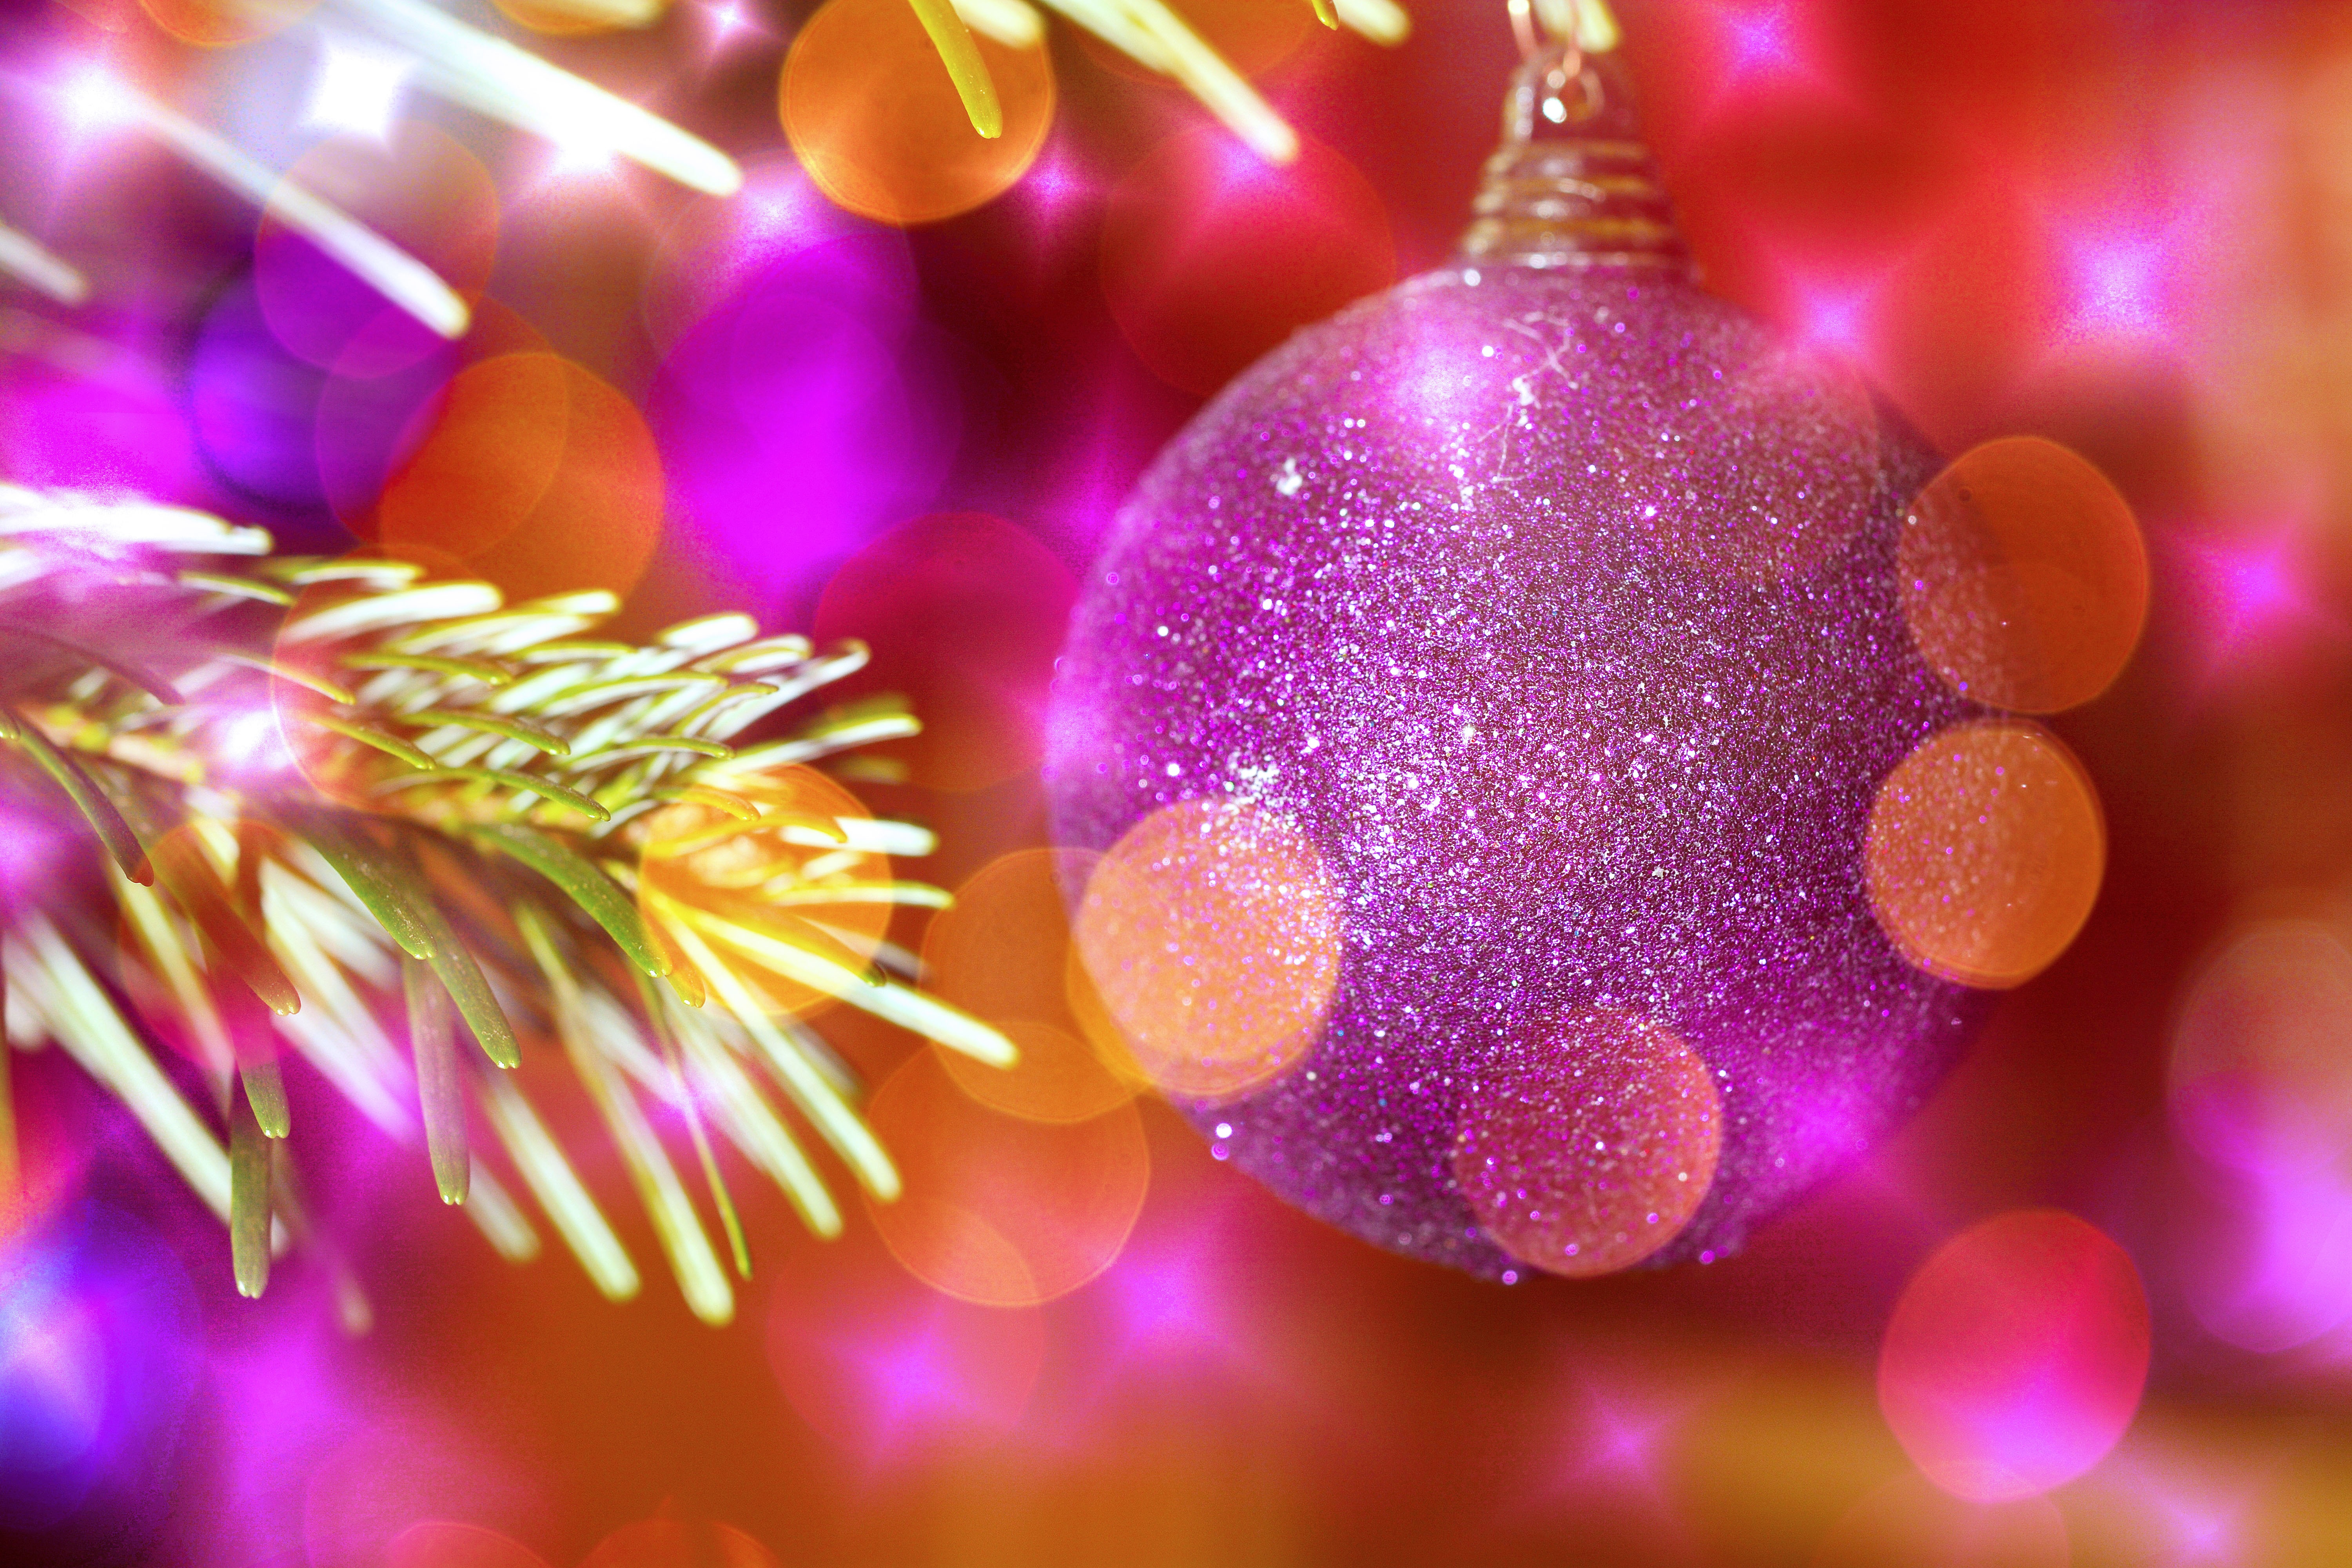
branch, bokeh, flower, petal, colorful, pink, christmas, decor, christmas tree, christmas decoration, background, christmas bauble, macro photography, christmas lights